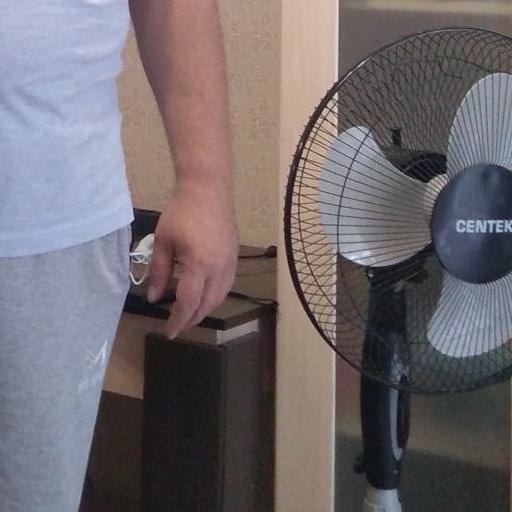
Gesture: no_gesture